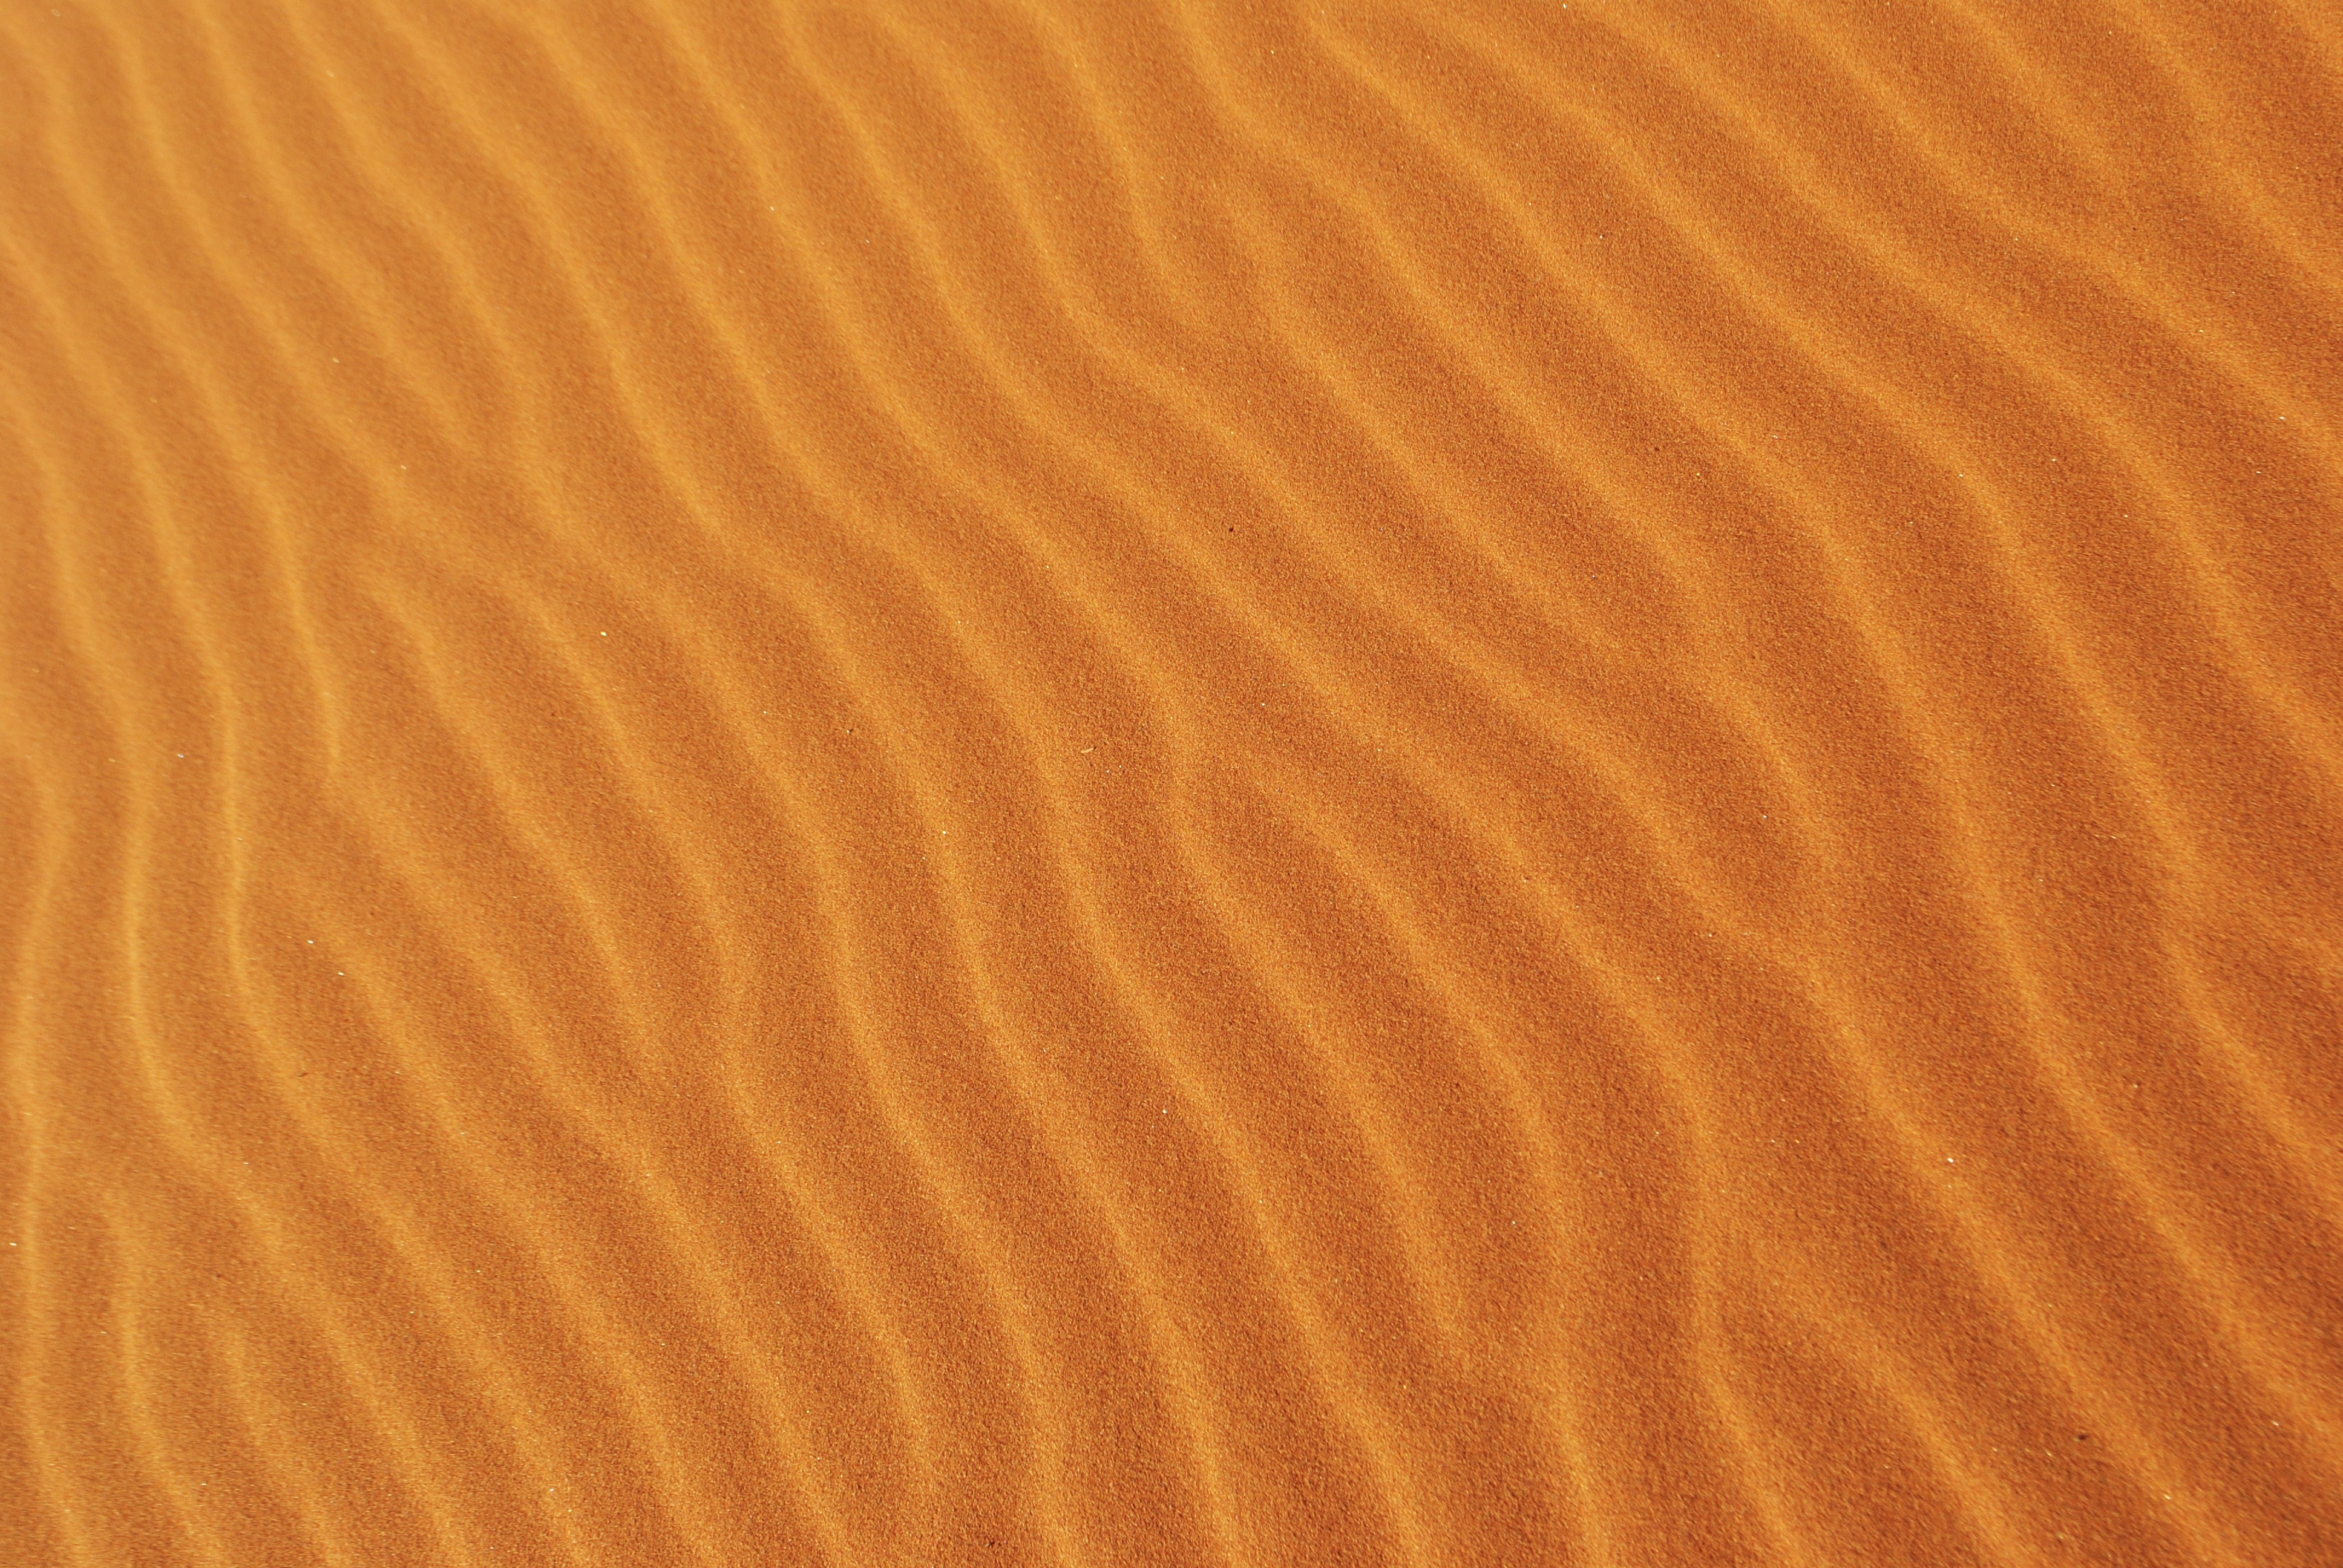
landscape, sand, wood, desert, dune, floor, line, africa, yellow, material, hardwood, habitat, erg, flooring, namibia, roter sand, natural environment, geographical feature, aeolian landform, laminate flooring